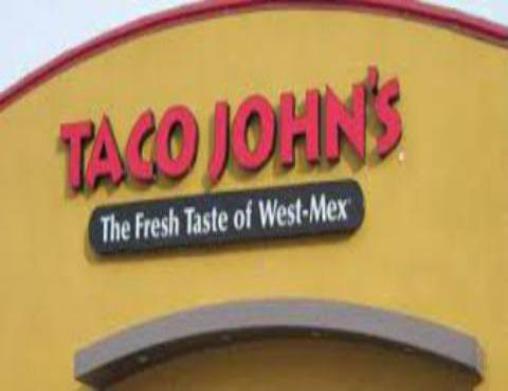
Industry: Food